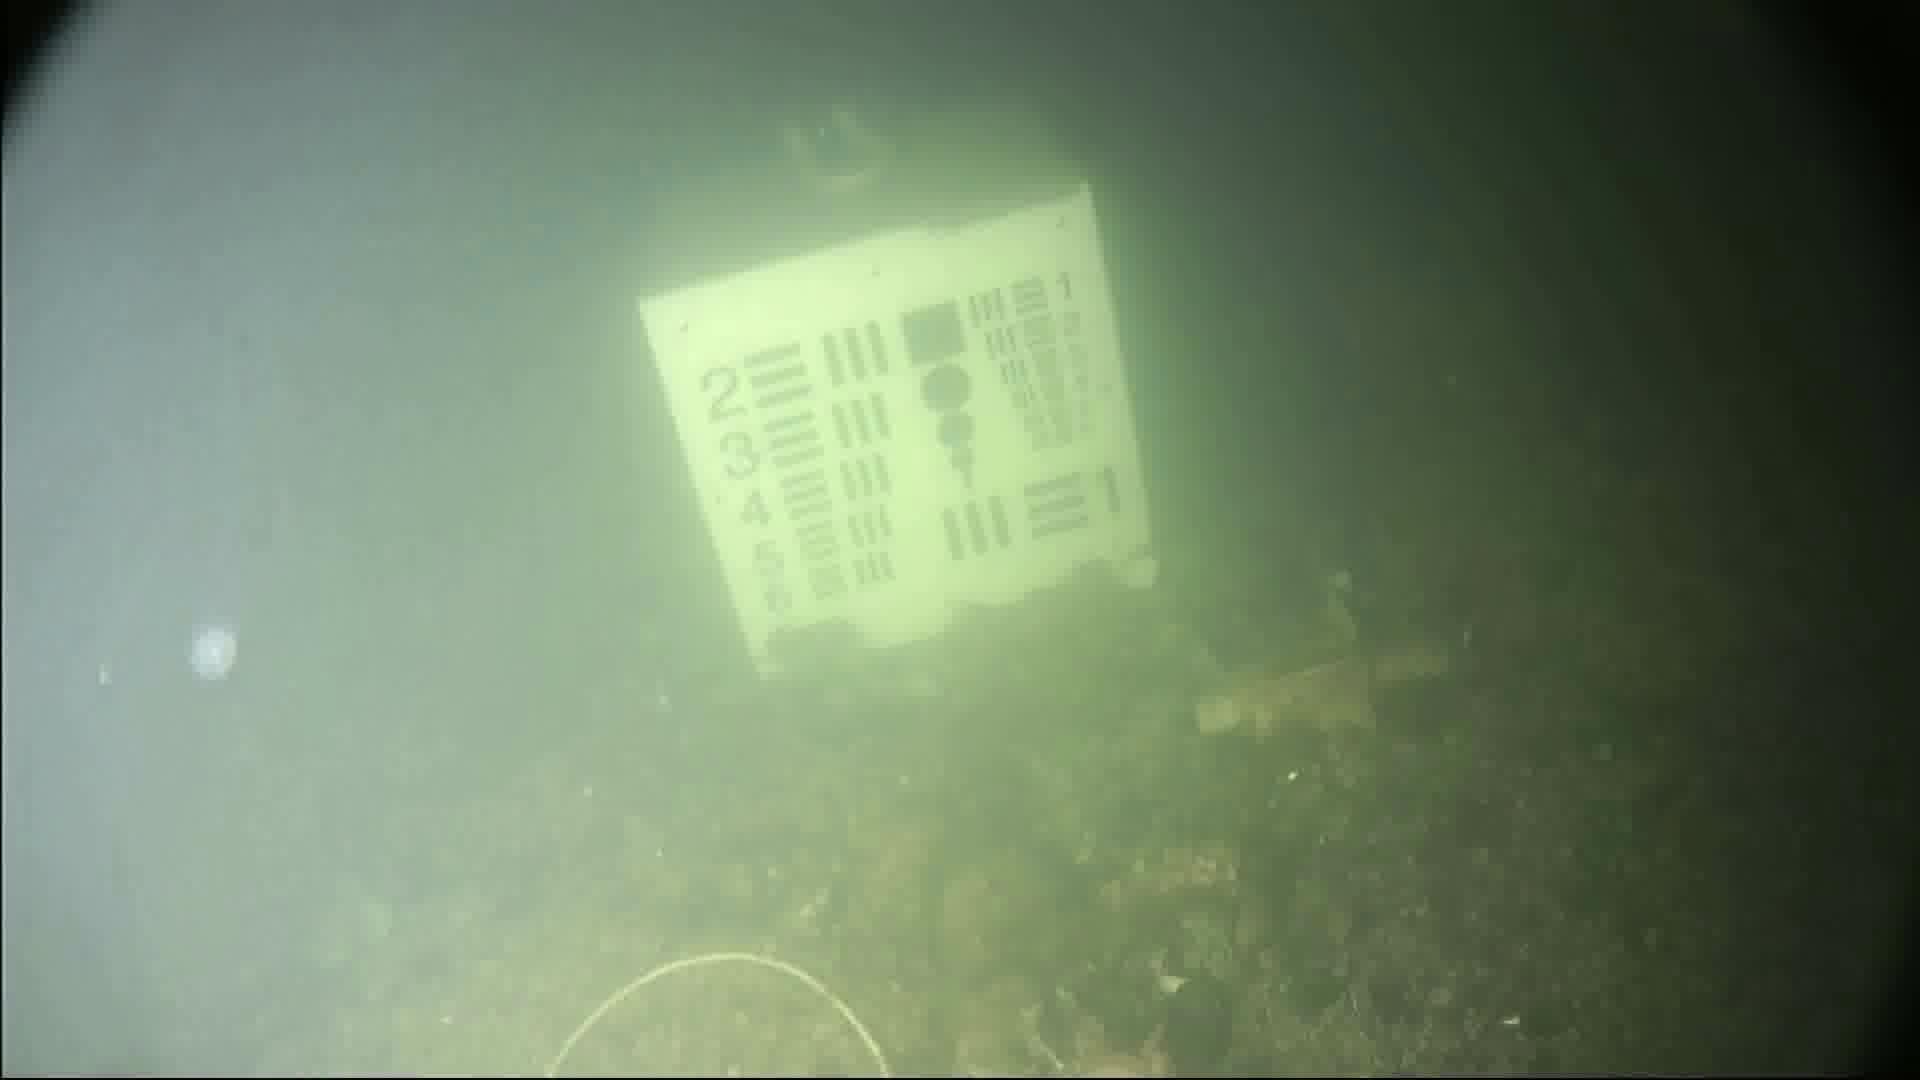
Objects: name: crab
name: jellyfish